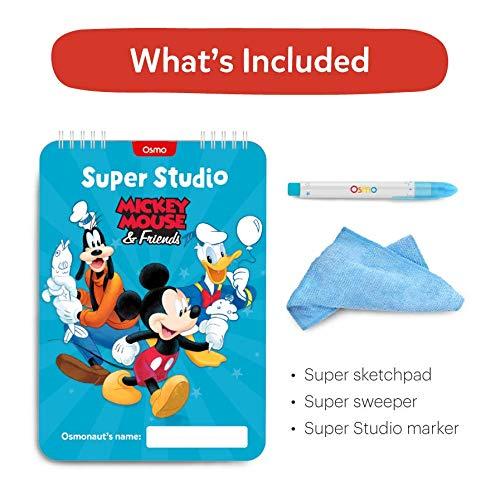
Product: Osmo - Super Studio Disney Mickey Mouse & Friends Game - Ages 5-11 - Learn to Draw your Clubhouse Favorites & Watch them Come to Life - For iPad and Fire Tablet (Osmo Base Required)
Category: Toys & Games | Kids' Electronics | Electronic Learning Toys
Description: OSMO IS MAGIC: Fun-filled and Award winning learning games that interact with actual hand held pieces and an iPad and/or fire tablet, bringing a child's game pieces and actions to life no Wi-Fi necessary for game play.
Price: $19.99
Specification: ProductDimensions:0.9x6x8inches|ItemWeight:3.52ounces|ShippingWeight:11.2ounces(Viewshippingratesandpolicies)|ASIN:B07F9FPJYM|Itemmodelnumber:902-00007|Manufacturerrecommendedage:5-11years